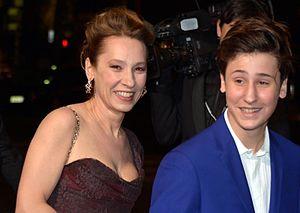
Emmanuelle Bercot et Nemo Schiffman à la cérémonie des César
Emmanuelle Bercot, née le 6 novembre 1967 à Paris, est une réalisatrice, scénariste et actrice française.